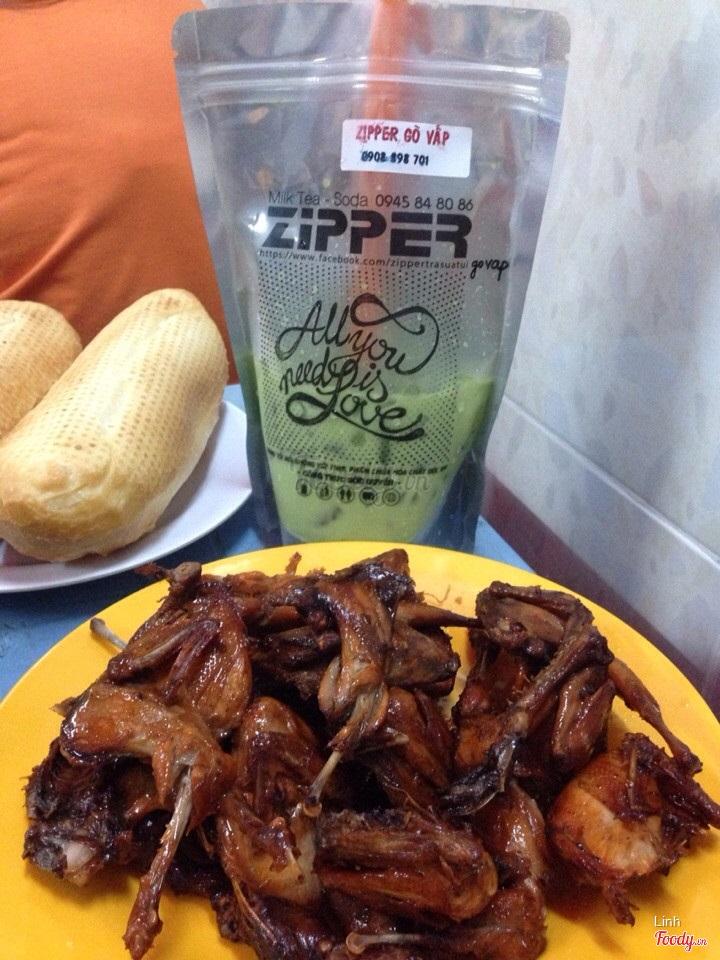
có một đĩa thức ăn xuất hiện ở gần cái túi zip và đĩa bánh mì